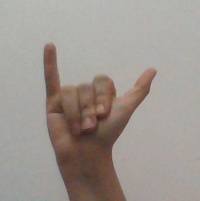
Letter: ya